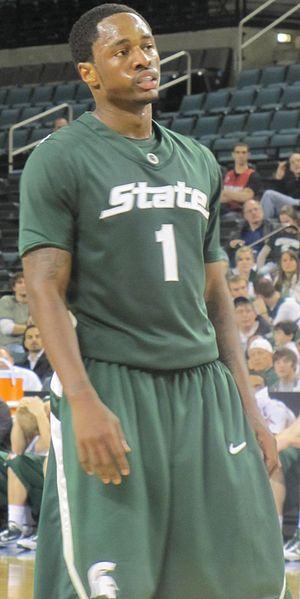
Kalin Jay Lucas, né le 24 mai 1989 à Détroit au Michigan, est un joueur américain de basket-ball.